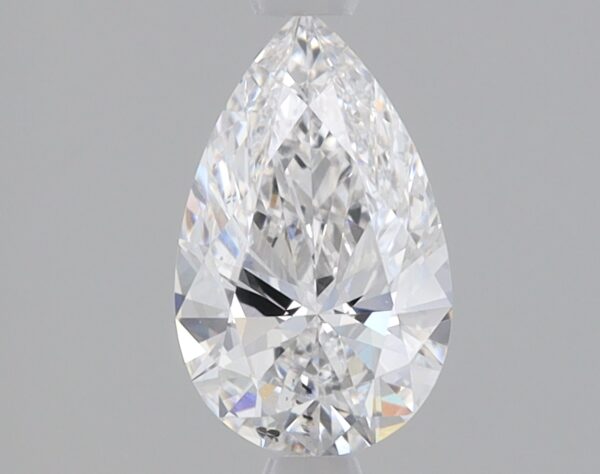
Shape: pear
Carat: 0.9
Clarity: SI1
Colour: E
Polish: EX
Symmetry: EX
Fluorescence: NONE
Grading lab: IGI
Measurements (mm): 8.78 x 5.41 x 3.21